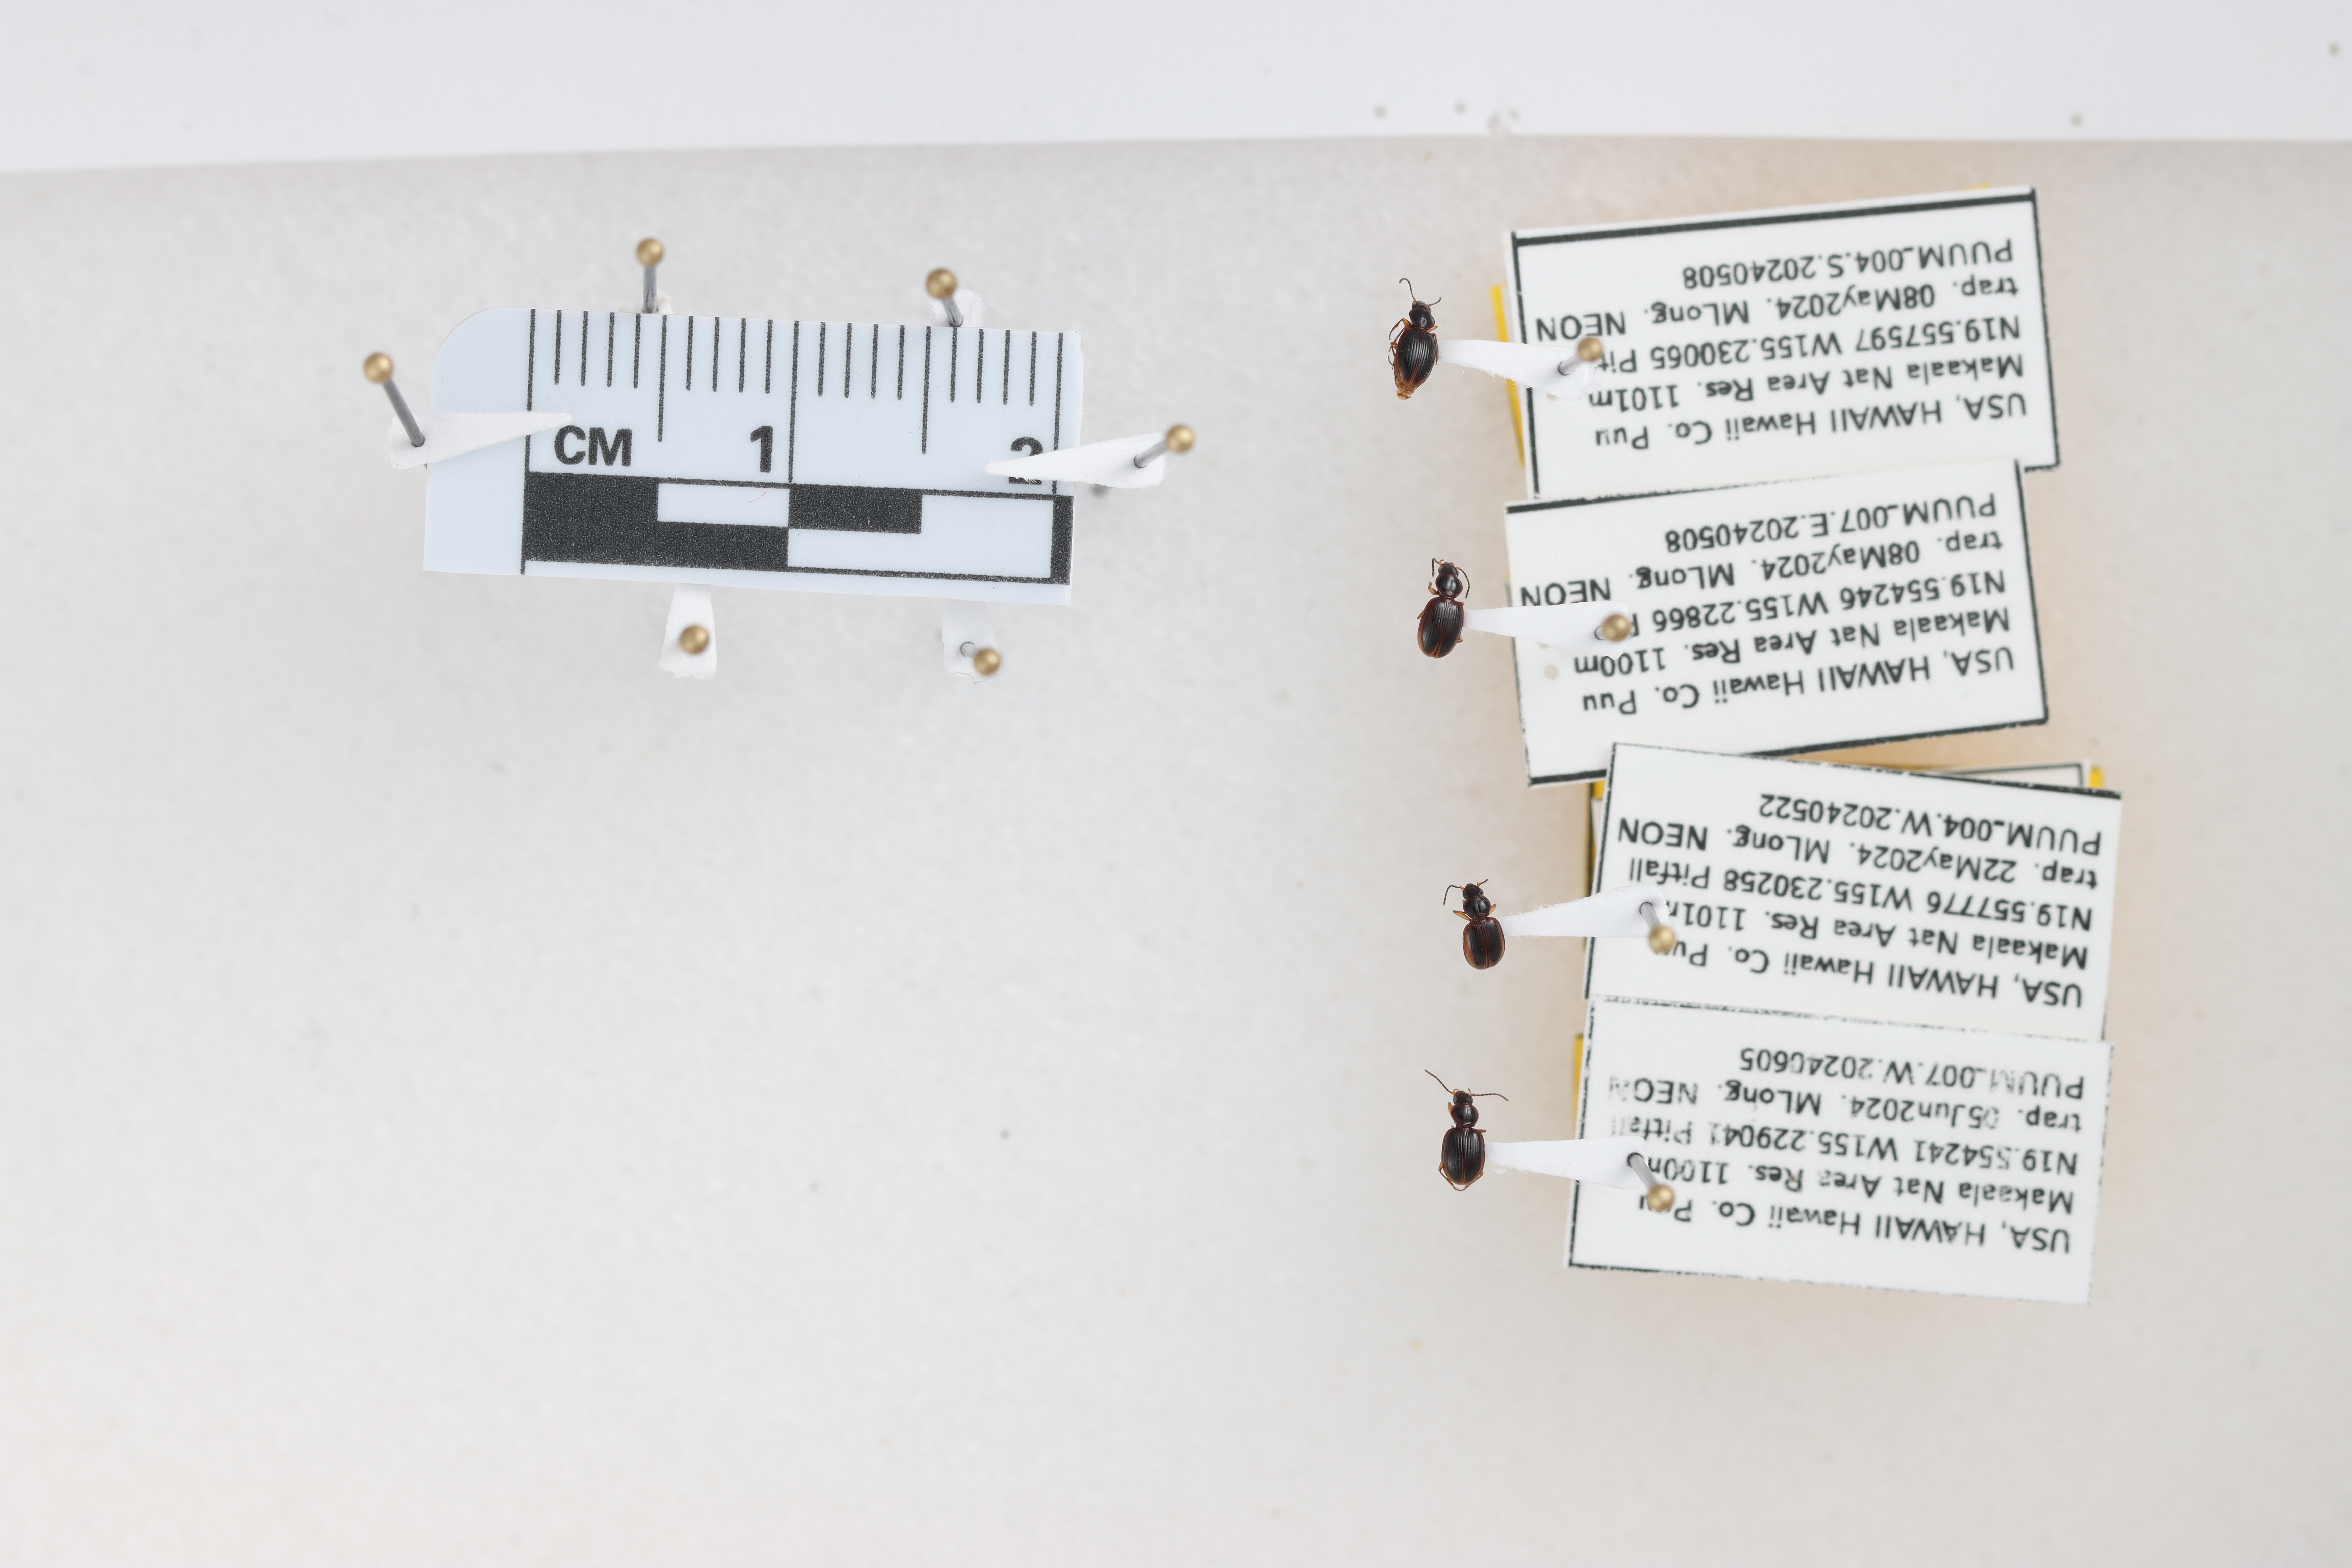
Beetle 1 — elytra length: 0.213 cm, elytra max width: 0.147 cm, basal pronotum width: 0.062 cm

Beetle 2 — elytra length: 0.224 cm, elytra max width: 0.158 cm, basal pronotum width: 0.066 cm

Beetle 3 — elytra length: 0.175 cm, elytra max width: 0.159 cm, basal pronotum width: 0.071 cm

Beetle 4 — elytra length: 0.211 cm, elytra max width: 0.163 cm, basal pronotum width: 0.068 cm